Alan Jackson

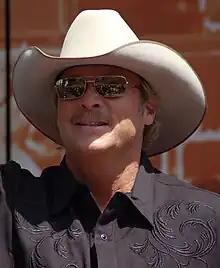
Jackson in 2010

Alan Eugene Jackson (born October 17, 1958) is an American country music singer-songwriter. He is known for performing a style widely regarded as "neotraditional country", as well as writing many of his own songs. Jackson has recorded 21 studio albums, including two Christmas albums, and two gospel albums, as well as three greatest-hits albums.